Dollar, Clackmannanshire

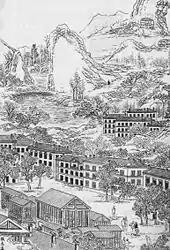
A sketch of the town in the 19th century by Wang Tao

The town has two war memorials, one for each world war. In the grounds of Dollar Academy, a bronze figure with outstretched hands by George Henry Paulin faces westwards and commemorates the fallen of the First World War. This also has names added for Northern Ireland.